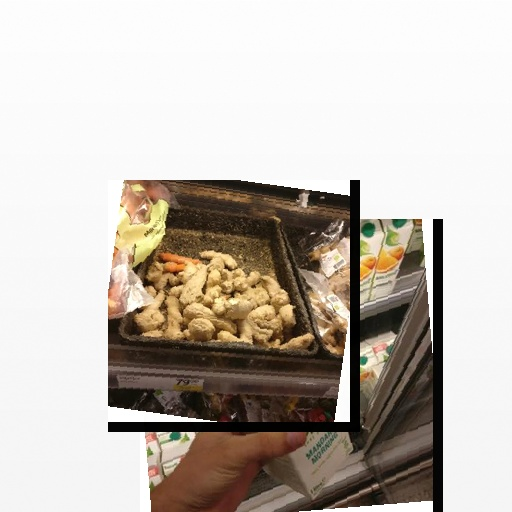
Food items: ginger, mandarin_juice